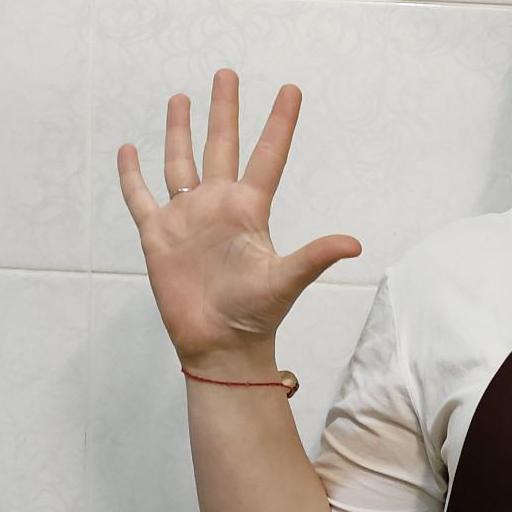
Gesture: palm